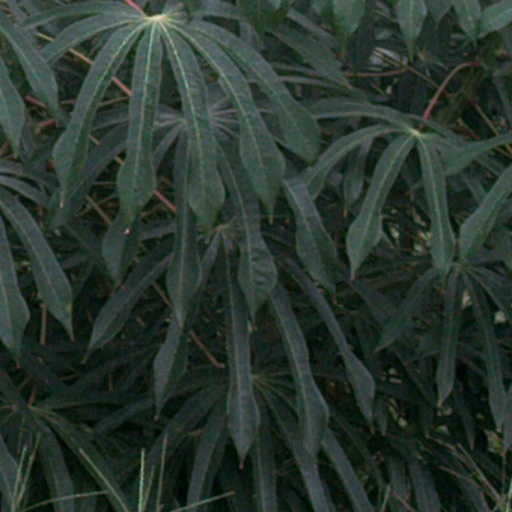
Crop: cassava